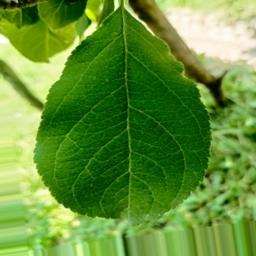
Label: Healthy